Downfield Crossing Halt railway station

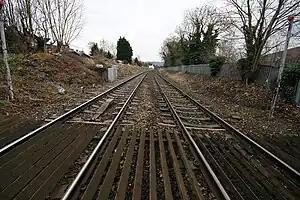
The site of Downfield Crossing Halt in 2009

The railway station Downfield Crossing Halt was on what is now the Golden Valley Line between and in England.